Beaver Valley, Delaware and Pennsylvania

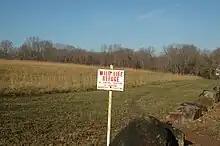
Wildlife Refuge signs ring the perimeter of Woodlawn Trustee land holdings in PA and DE.

The original plans were withdrawn, but the developers – Frank McKee and the Julian brothers, Richard and Frank – came back with new plans entitled "Vineyard Commons" which called for 161 houses spread across approximately 230 acres. The Concord Board of Supervisors approved the preliminary version of these plans in spite of widespread public opposition and a large quantity of evidence presented by The Beaver Valley Conservancy that the plans did not conform to Concord Township zoning, SALDO, and Stormwater codes. In late March 2015, The Beaver Valley Conservancy filed suit in Common Pleas Court in Media, Pennsylvania disputing the decision of the Concord Board of Supervisors on the grounds that they acted in bad faith, among other allegations. The remaining ~60 acres of the originally disputed land is now equitably owned by Steven Wolfson who has indicated he intends to build residential housing. Those plans are known as "Concord Ventures" and call for ~166 apartments and 29 townhouses. In October 2016, a Delaware County Common Pleas Court judge sent the case back to the Concord Supervisors ordering them to hold evidentiary hearings and to apply environmental protection standards to the development per Pennsylvania's environmental rights amendment to its constitution. Shortly after this court order, the developers agreed to sell their rights to the land to the Conservation Fund and the Mount Cuba Foundation, a deal which was finalized in May 2017 with the help of the Brandywine Conservancy and the Beaver Valley Conservancy. In mid January 2018, yet another meeting was held, the purpose being the possibility of approving the Concord Ventures. During the meeting, the project faced much opposition from adjacent residents to the indicated location and residents of Beaver Valley. Arguments were made that the project was 'unharmonious with the surrounding environment and residents', in conflict with the [PRD?] building requirements. Conclusion of the meeting resulted in disapproval of the project.